Salem Ibrahim Al Rewani

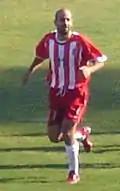

Salem Rewani (born February 28, 1977) is a Libyan former football striker who played for Al Madina, Al Nasr, Al-Ittihad and Al Khums. He also was a member of the Libya national football team.